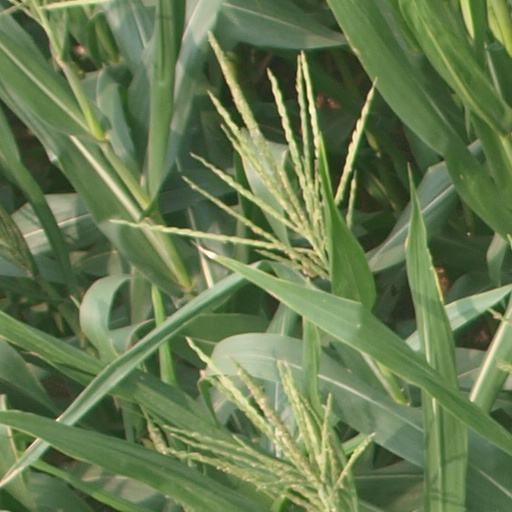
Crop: maize; corn